Amerika (nightclub)

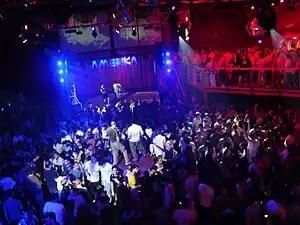
Principal dance floor in Amerika

Amerika is an Argentine LGBT nightclub, the largest in Buenos Aires. It is located in the Almagro neighborhood and is one of the most popular LGBT discos in Buenos Aires.